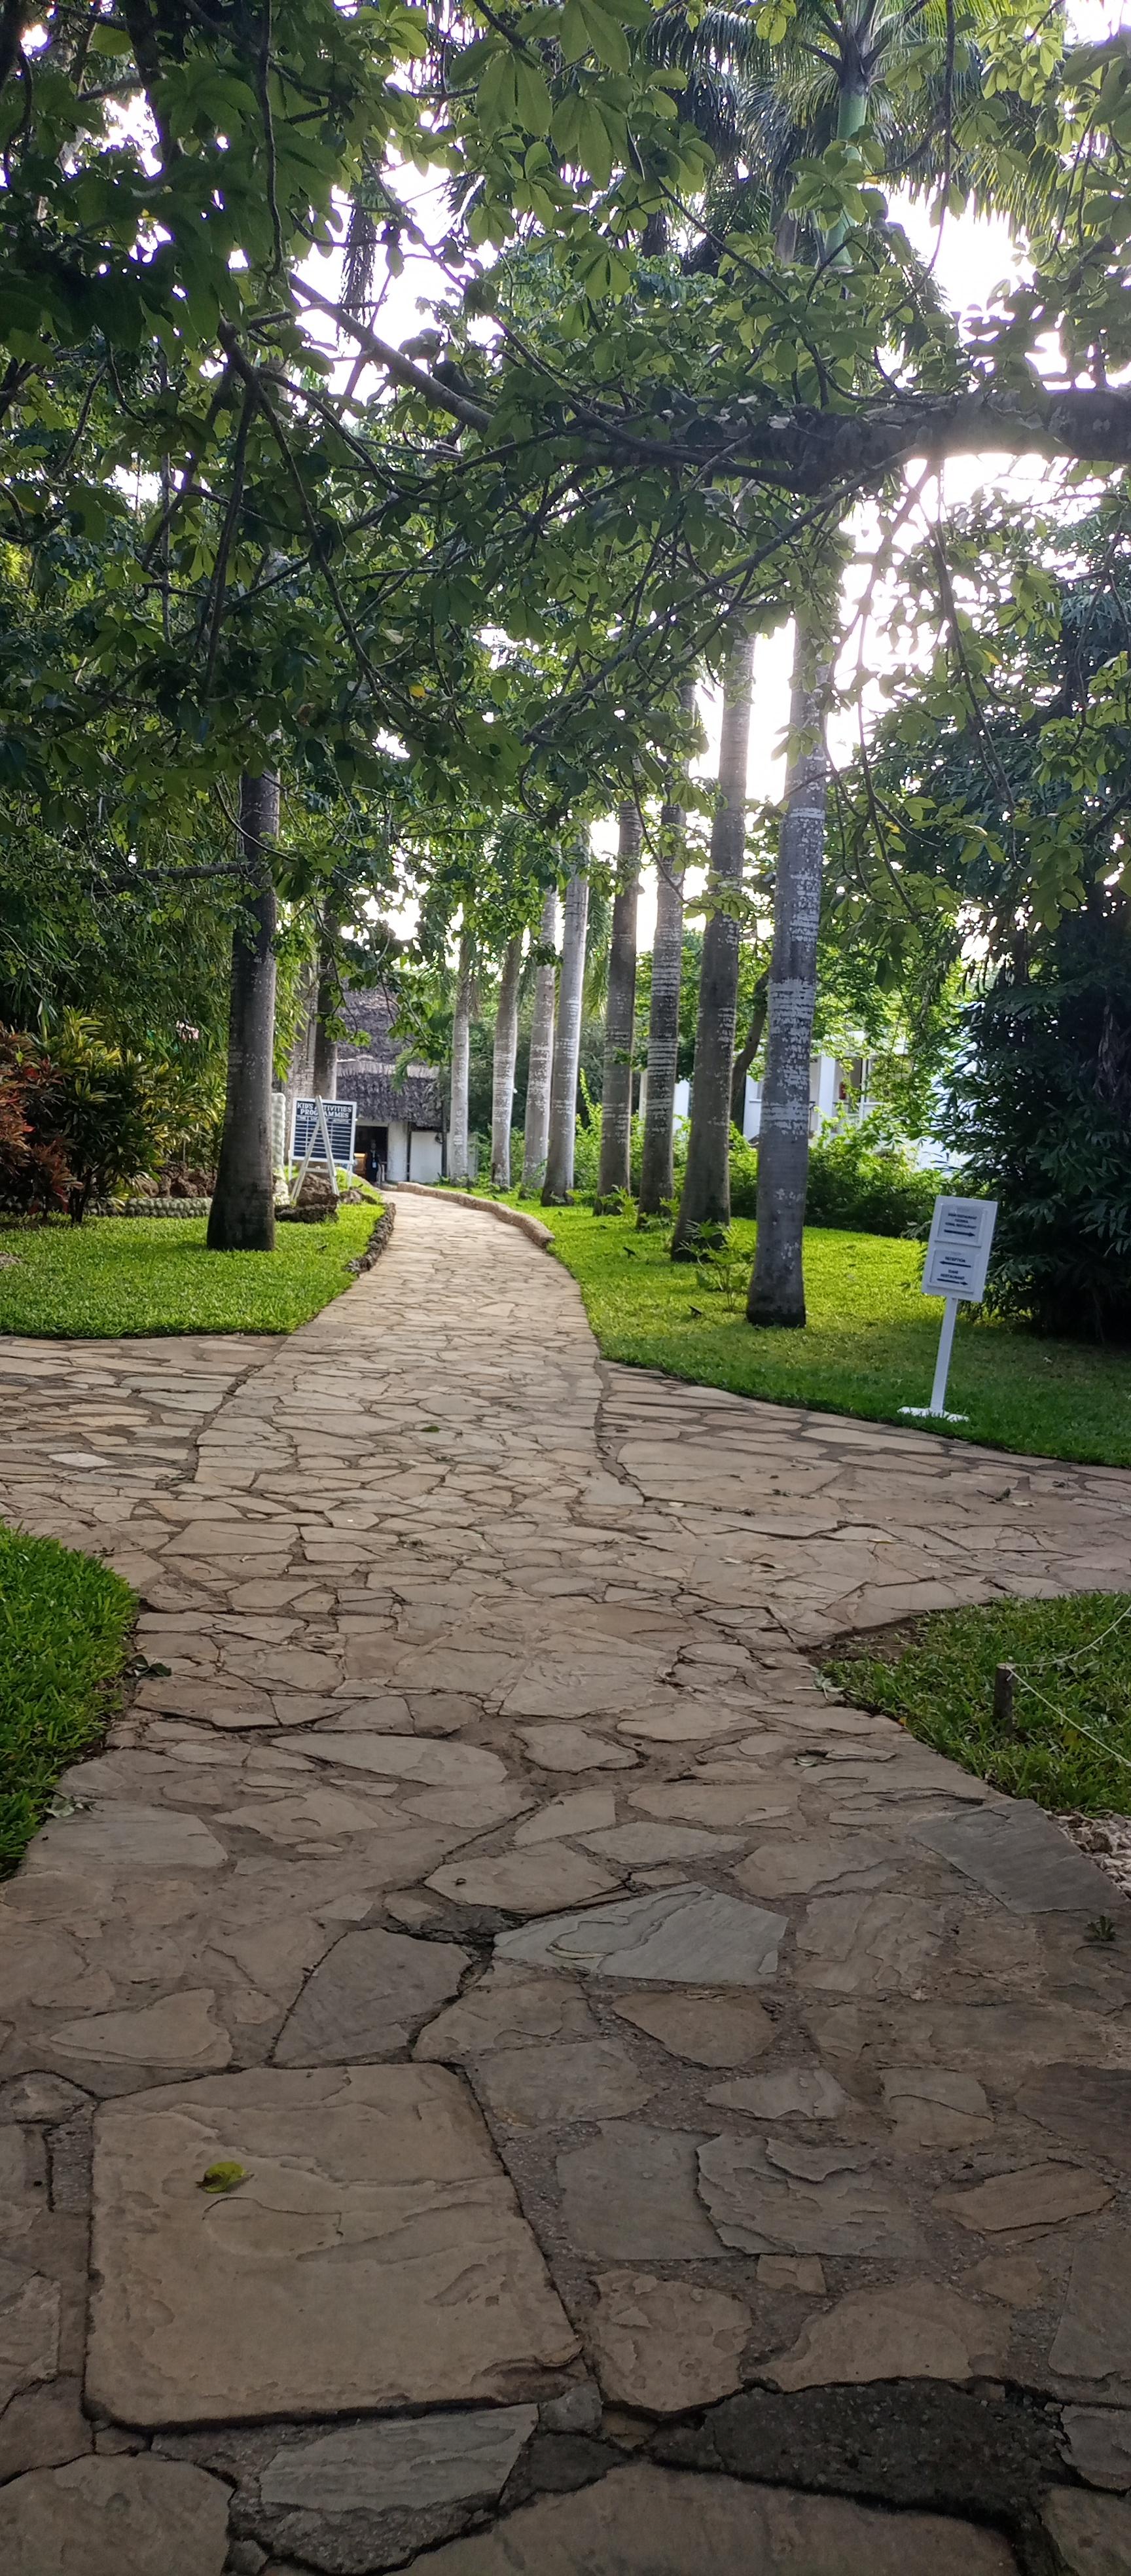
Barabara hii iliyotengenezwa kutumia magalana. Kando yake kunazo nyasi ya rangi ya kijani kibichi. Mbele kunacho kibao kilicho cha rangi nyeupe na kuandikwa kwa maandishi meusi, huku kukiwa na miti mirefu ikiwa imesimama.